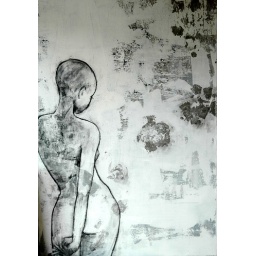
acrylic and silver paper on canvas 100by70 painted in Hanoi in 2005